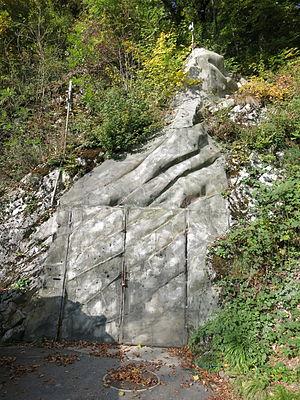
Le Musée suisse de l'explosif et de la pyrotechnie, également appelé Pyromin est un musée de Suisse situé dans l'ancien fort d'artillerie de Champillon.